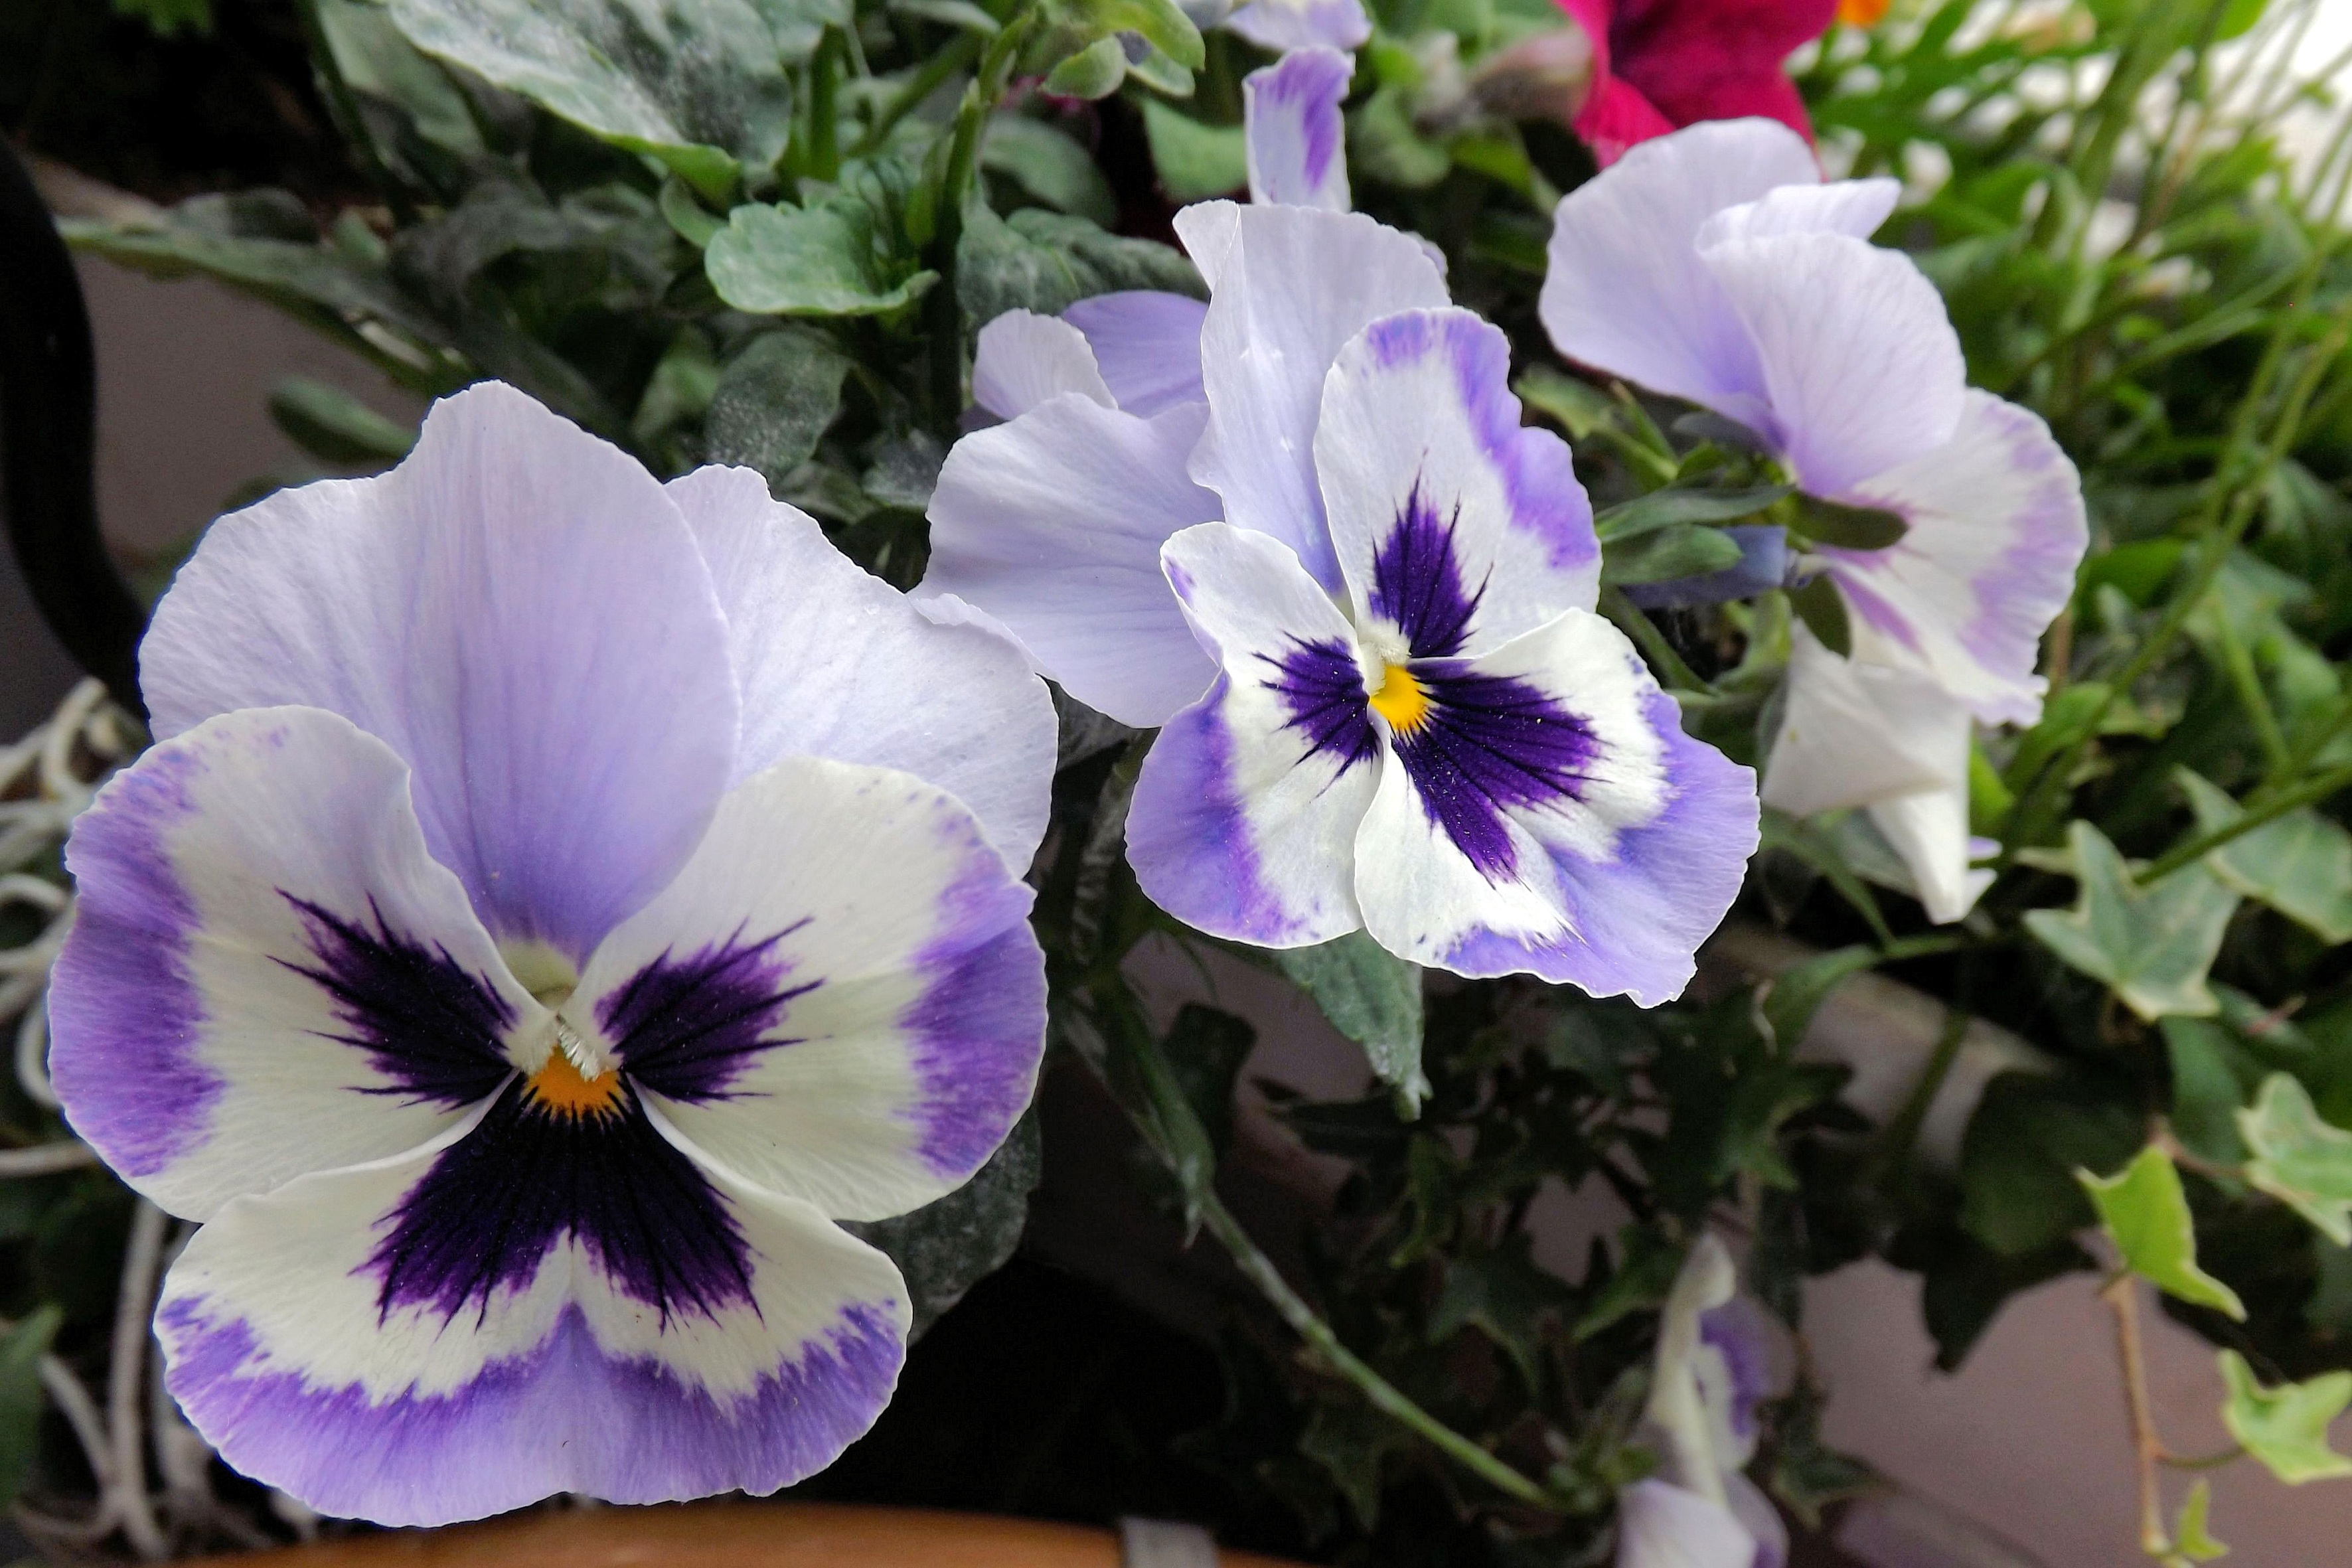
plant, flower, petal, spring, botany, blue, flora, flowers, flower bed, eye, viola, pansy, flowering plant, annual plant, land plant, violet family